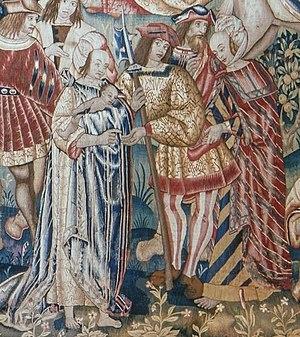
La Diseuse de bonne aventure, appelée aussi La Bonne aventure, est une peinture à l'huile sur toile réalisée par le peintre italien Caravage. L'artiste lombard réalise deux versions de l’œuvre, assez proches en termes de composition, de style et de technique. L'une est conservée à Paris au musée du Louvre et l'autre, dans les collections de la pinacothèque capitoline de Rome. Bien qu'il soit admis que ces deux tableaux ont été peints au début de la carrière de Caravage, peu après son arrivée à Rome, leurs dates précises d'exécution ne font pas l'unanimité parmi les experts, mais oscillent fréquemment entre les dates de 1594 et 1595. Les deux versions dépeignent une gitane chiromancienne qui, sous couvert de lire l’avenir à un jeune élégant, lui dérobe discrètement sa bague. L’œuvre moralisatrice condamne la tromperie, mais aussi la naïveté.